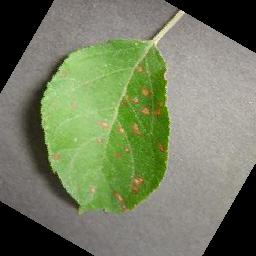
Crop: apple
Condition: cedar_rust